Jaime Carner

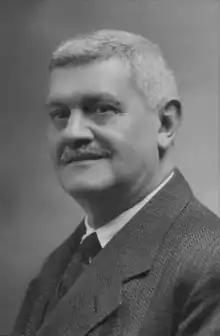
Sketch of Carner by Ramon Casas

Jaime Carner Romeu (Catalan: Jaume Carner i Romeu, 22 February 1867 – 26 September 1934) was a Spanish lawyer, businessman and politician from Catalonia. He was a deputy in the Cortes (Spanish parliament) before World War I, then pursued a career as a corporate lawyer until the Second Spanish Republic when he was again elected deputy. He was Minister of Finance from 1931 to 1933.